411th Civil Affairs Battalion (United States)

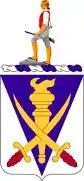
411th Civil Affairs Bn coat of arms

411th Civil Affairs Battalion (Tactical) is a civil affairs (CA) unit of the United States Army. It is based at Danbury, Connecticut. The unit includes Alpha, Bravo, Charlie, Delta and Headquarters (HHC) Companies, all located in Danbury. The battalion has been involved in almost every conflict or major operation since Operation Just Cause in Panama in 1989, most recently serving in Niger from 2019.